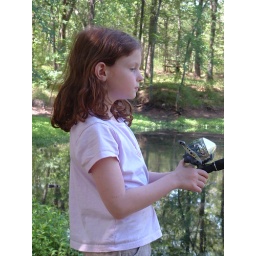
f went out to fish by herself after the boys were finished. I snuck out and caught her.